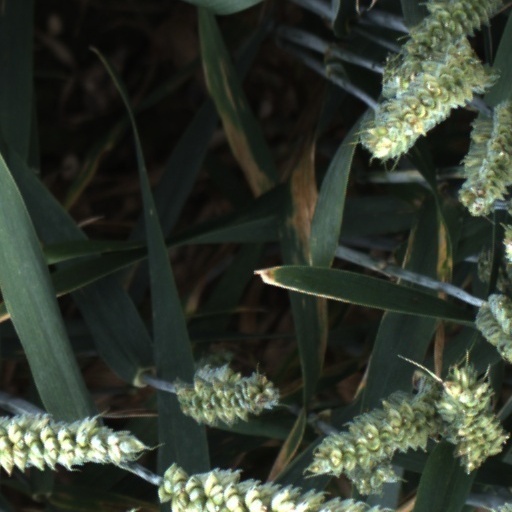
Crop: wheat